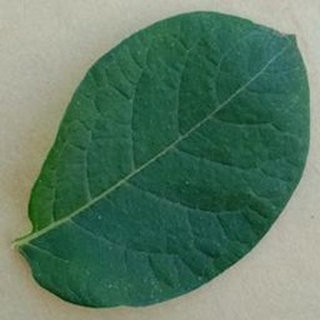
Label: healthy_potato